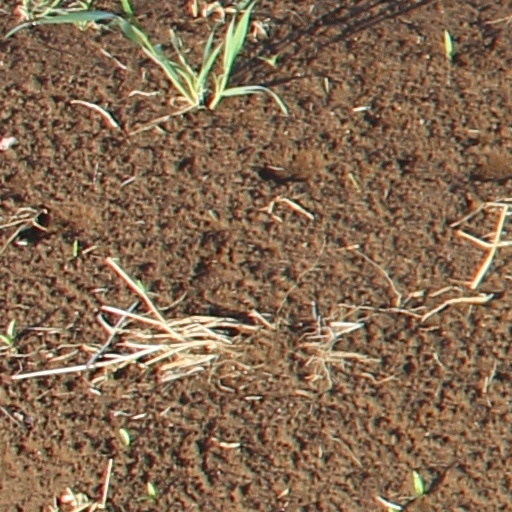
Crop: wheat